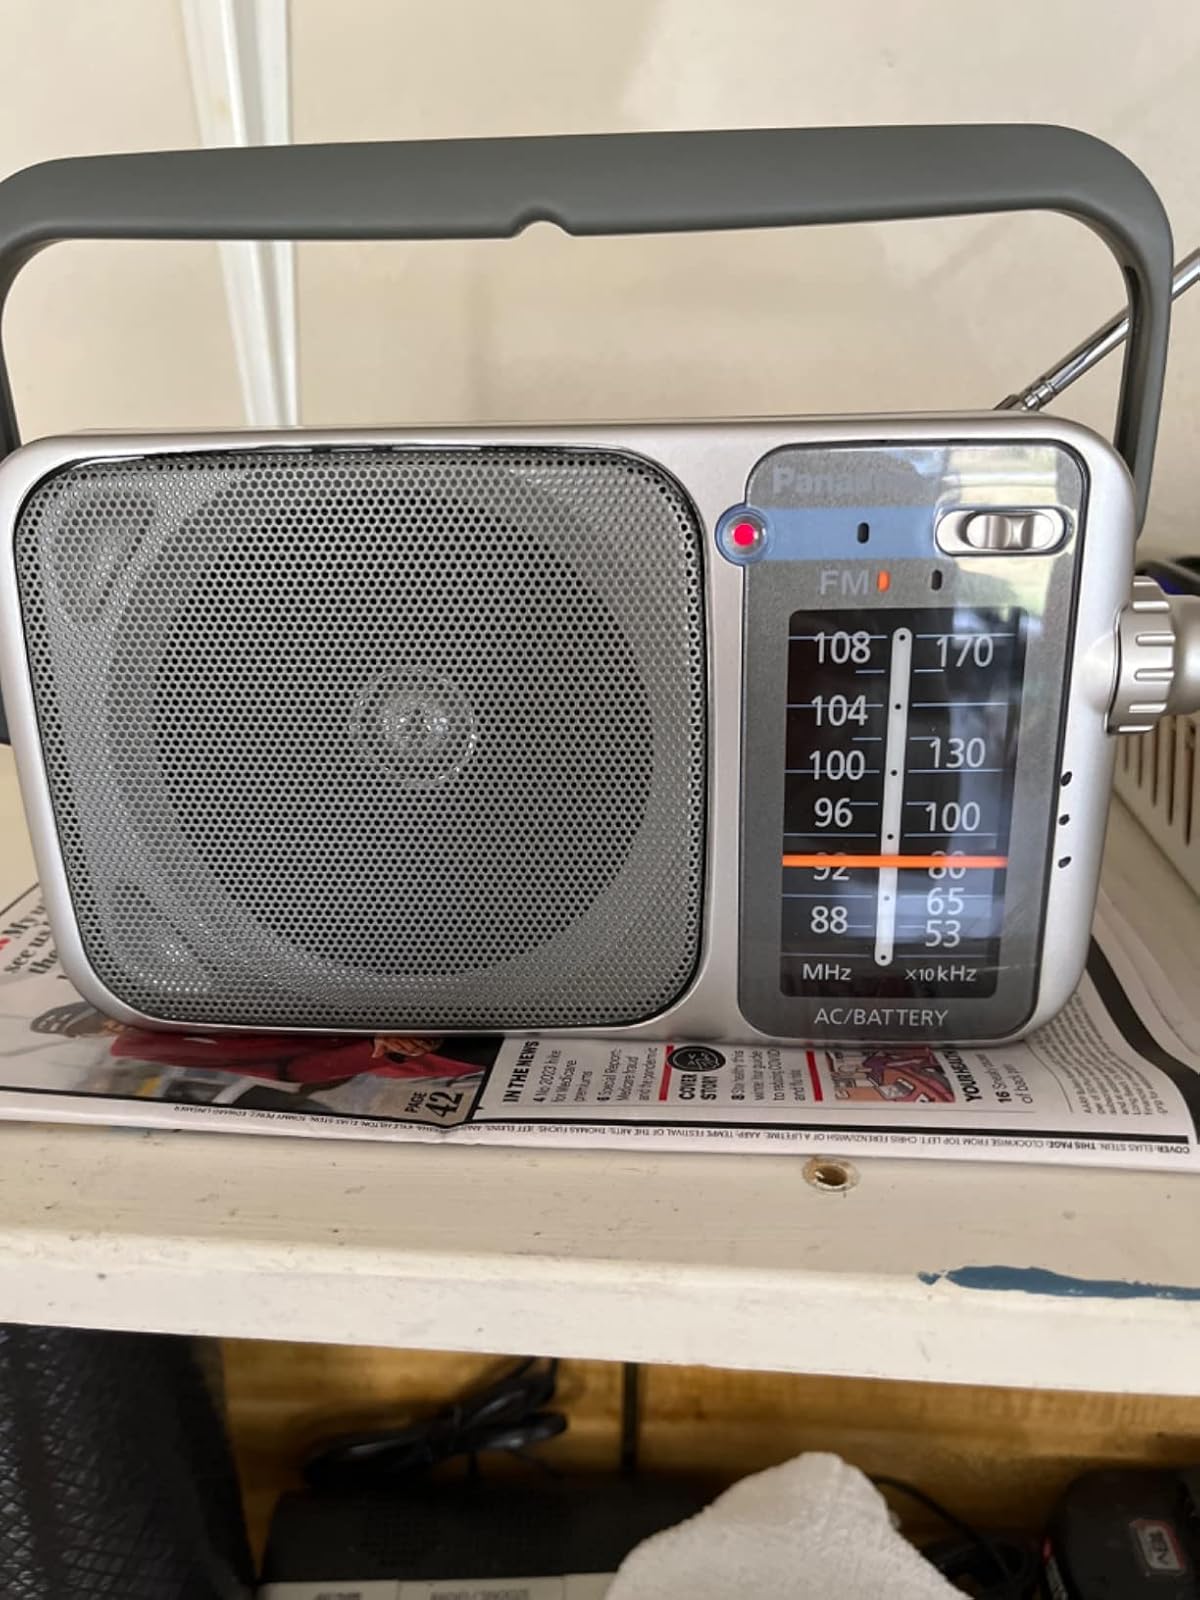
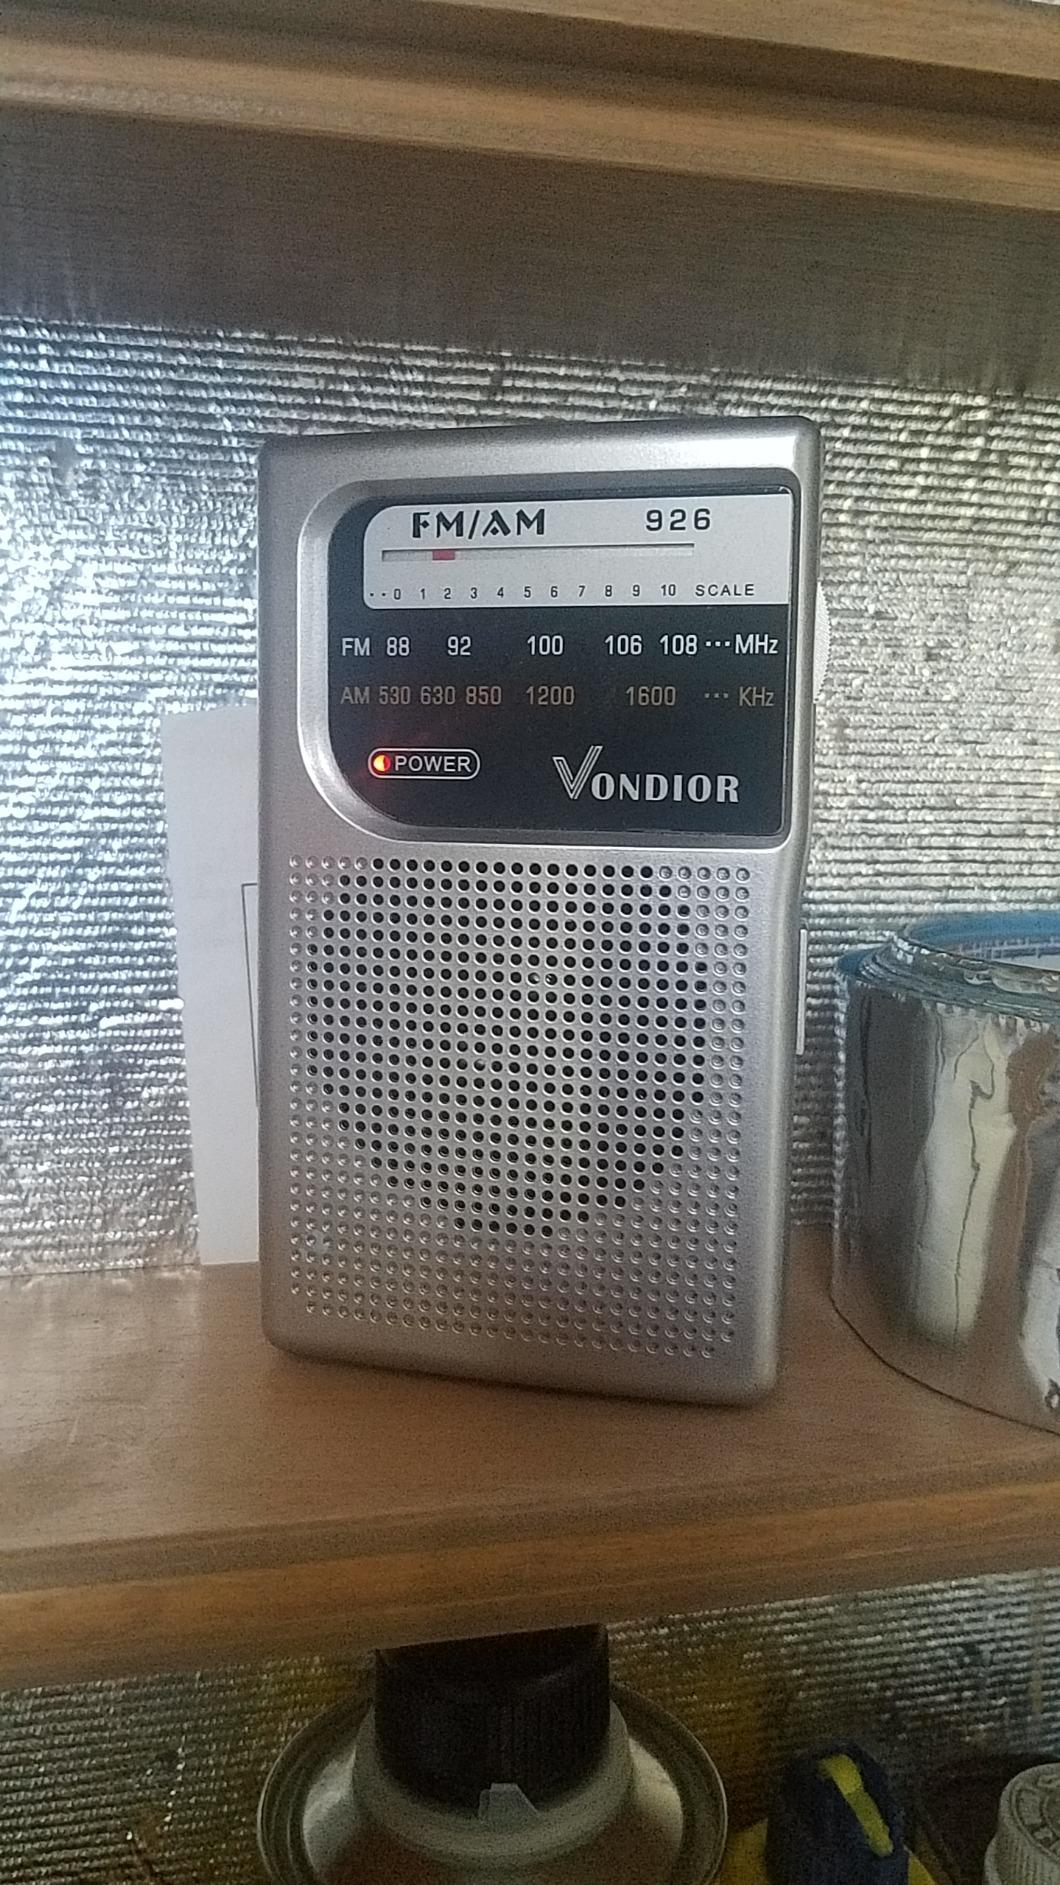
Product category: radio
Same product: no